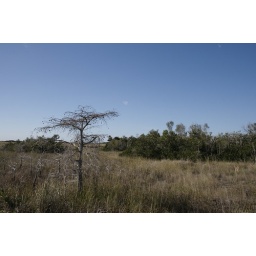
Cypress tree in the river of grass